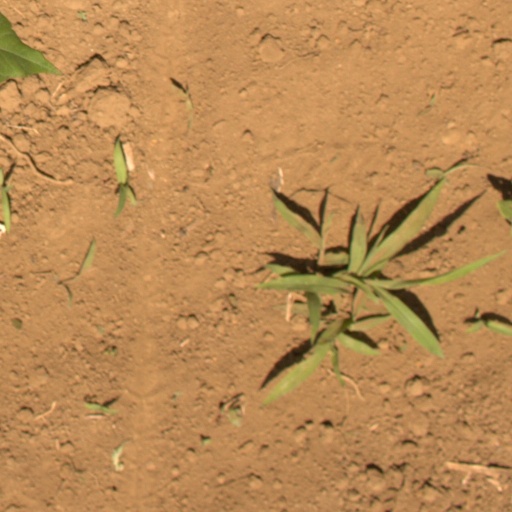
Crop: Jerusalem artichoke